Echigo-Hayakawa Station

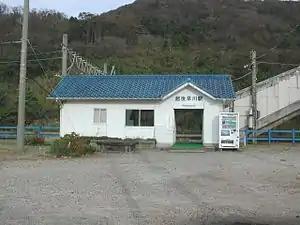
Echigo-Hayakawa Station, September 2004

is a railway station in the city of Murakami, Niigata, Japan, operated by East Japan Railway Company (JR East).